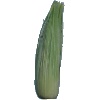
Label: corn_husk